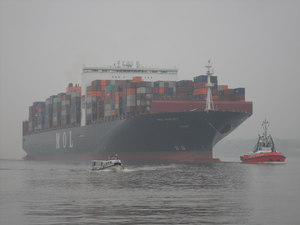
Porte-conteneurs MOL Quality dans la brume sur l'Elbe de rivière avec Destination Hambourg